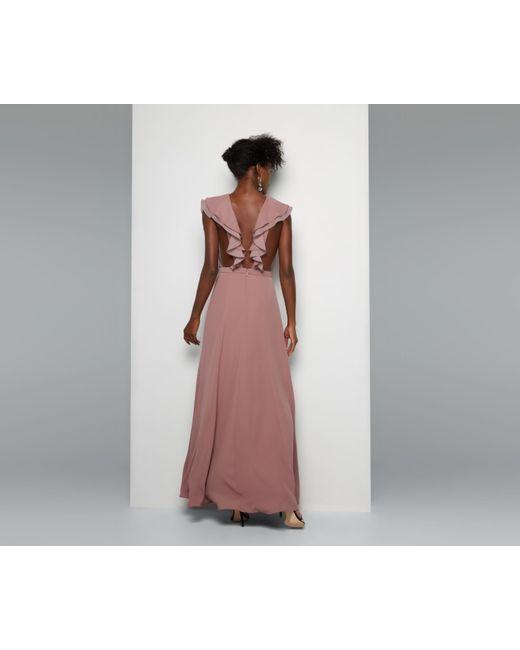
Topmodell rosa Kleid weicher Stoff